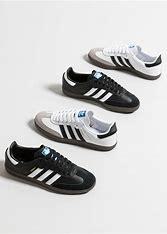
Brand: Adidas
Model: Samba